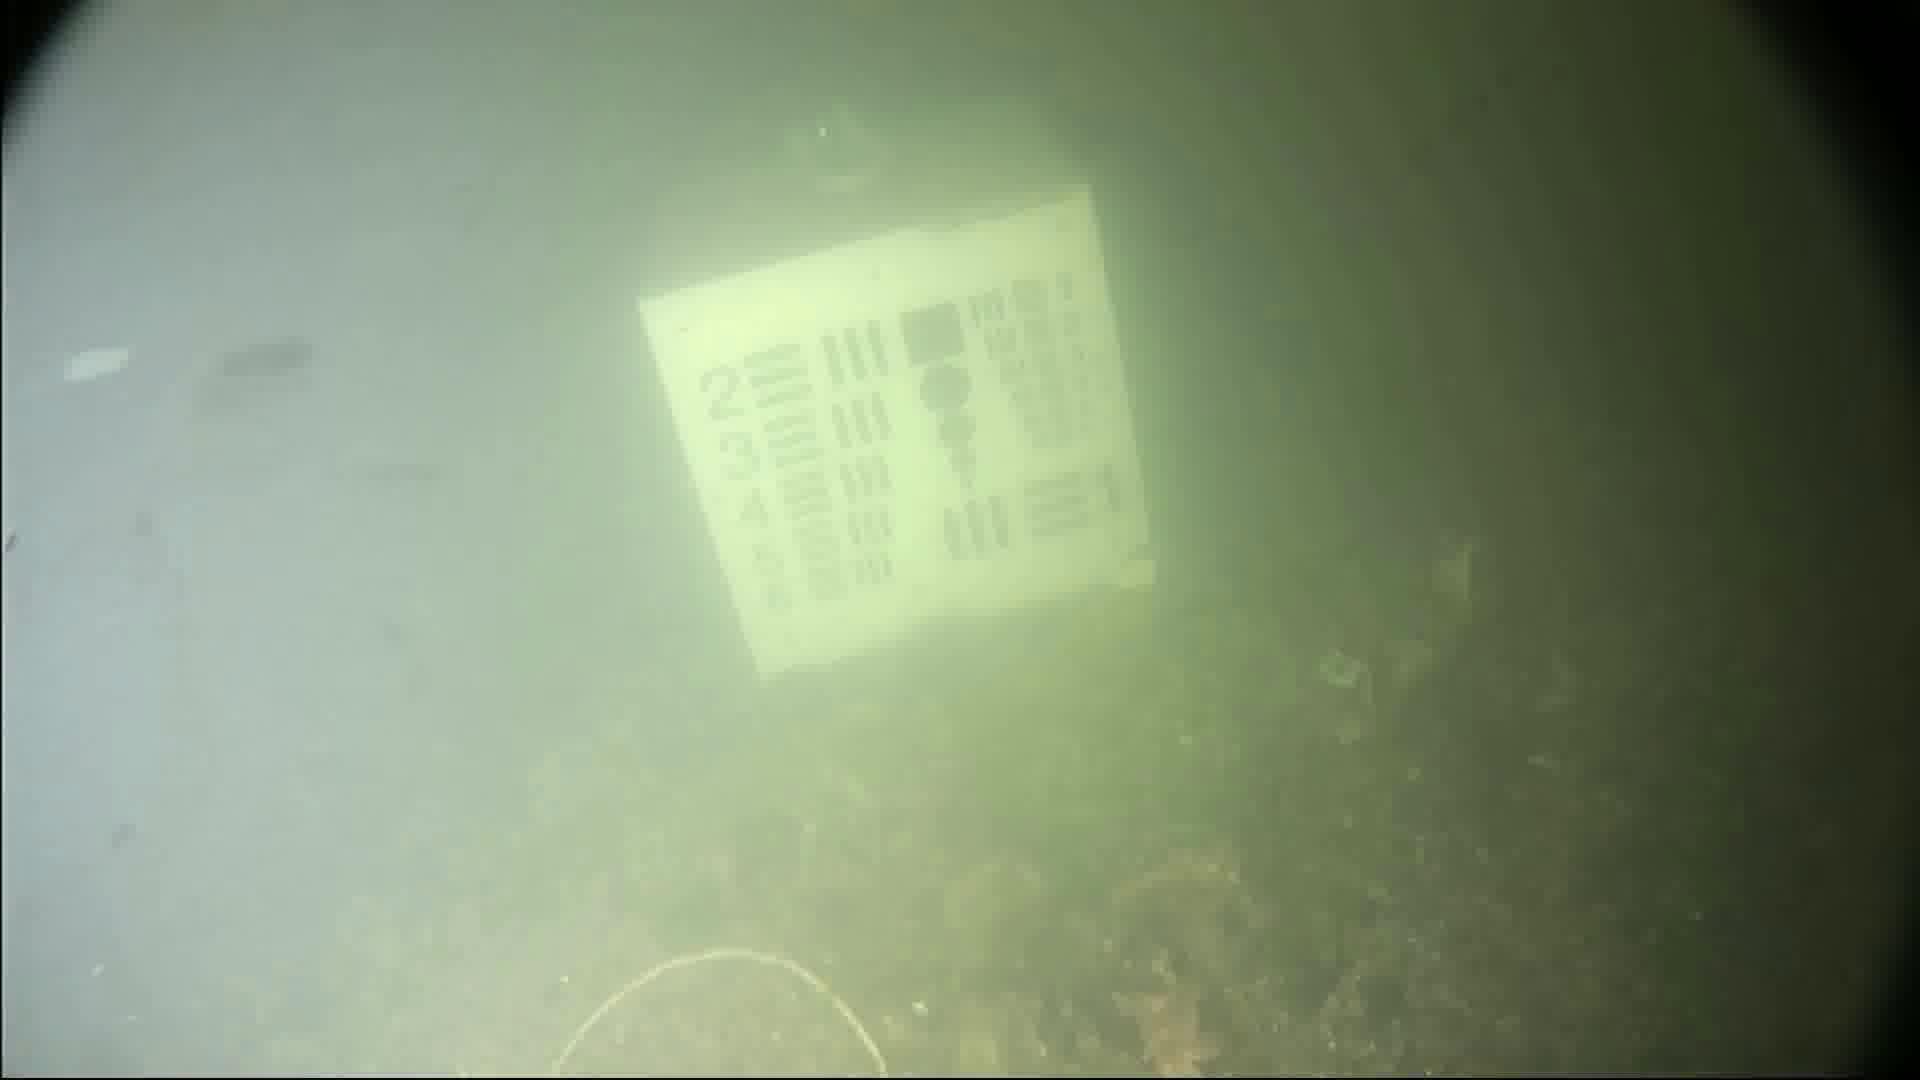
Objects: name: starfish